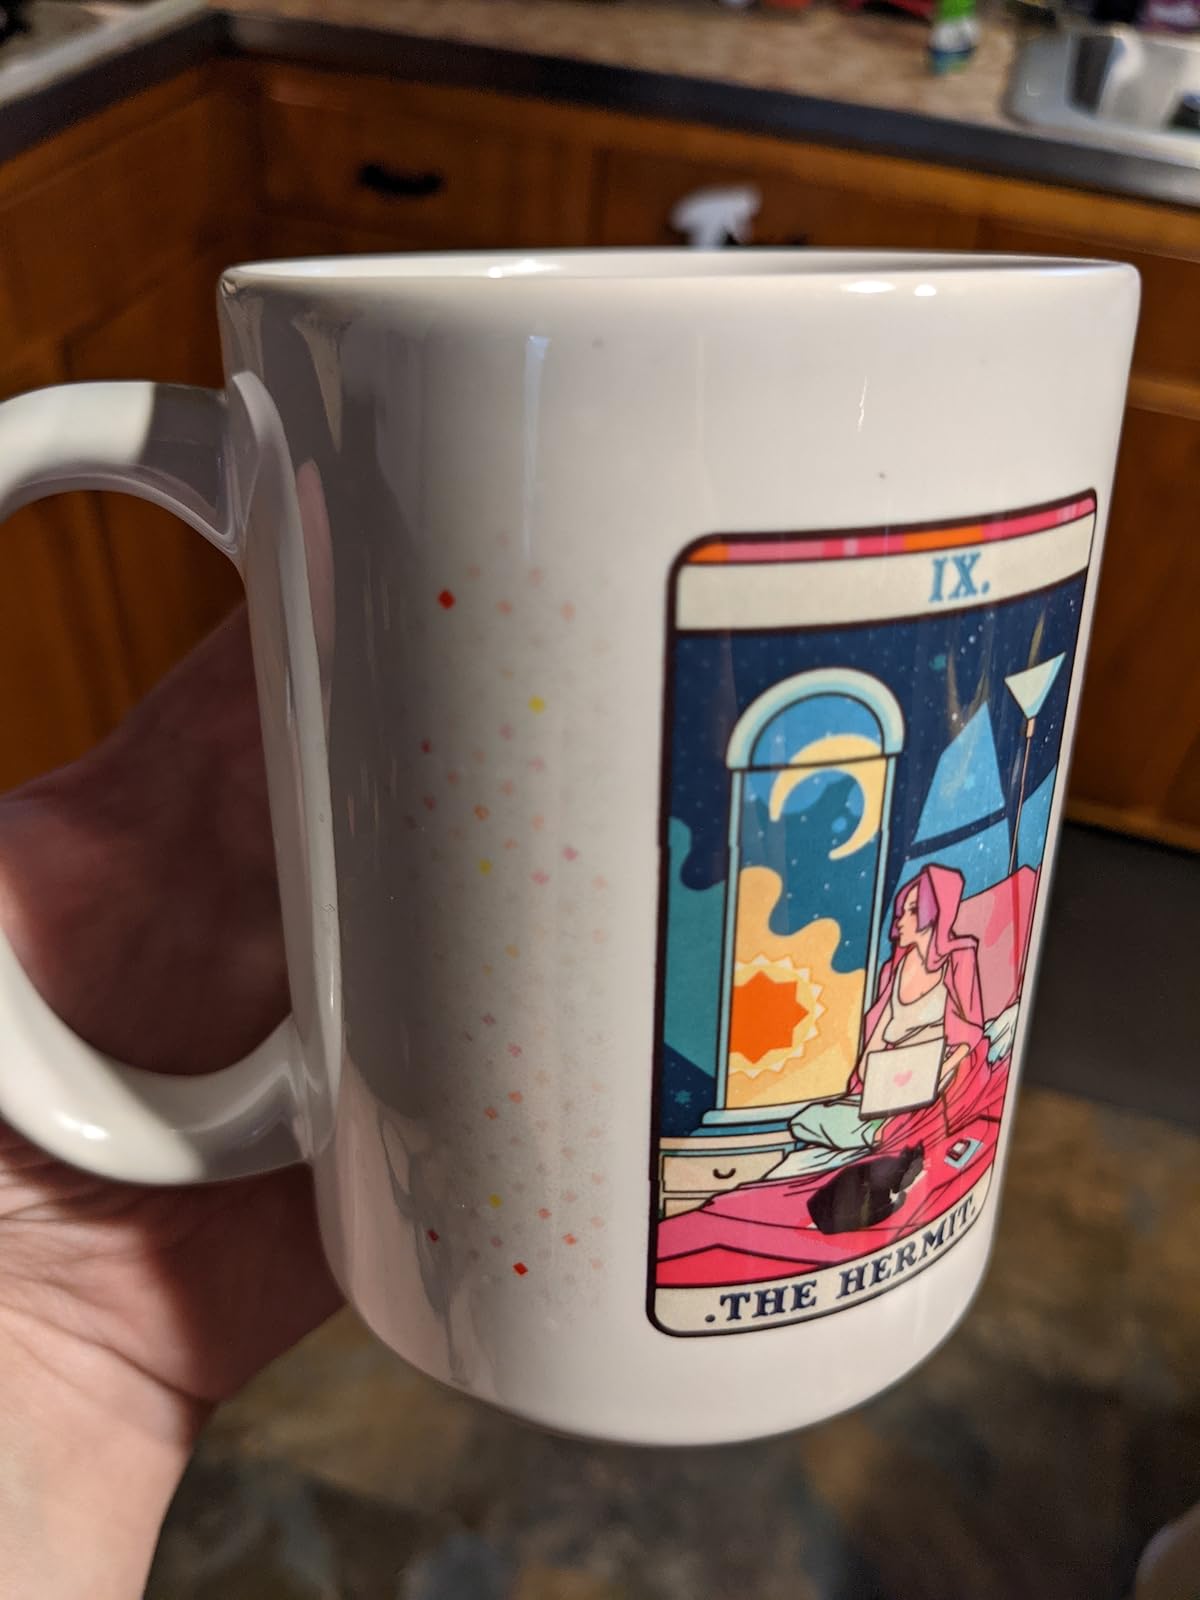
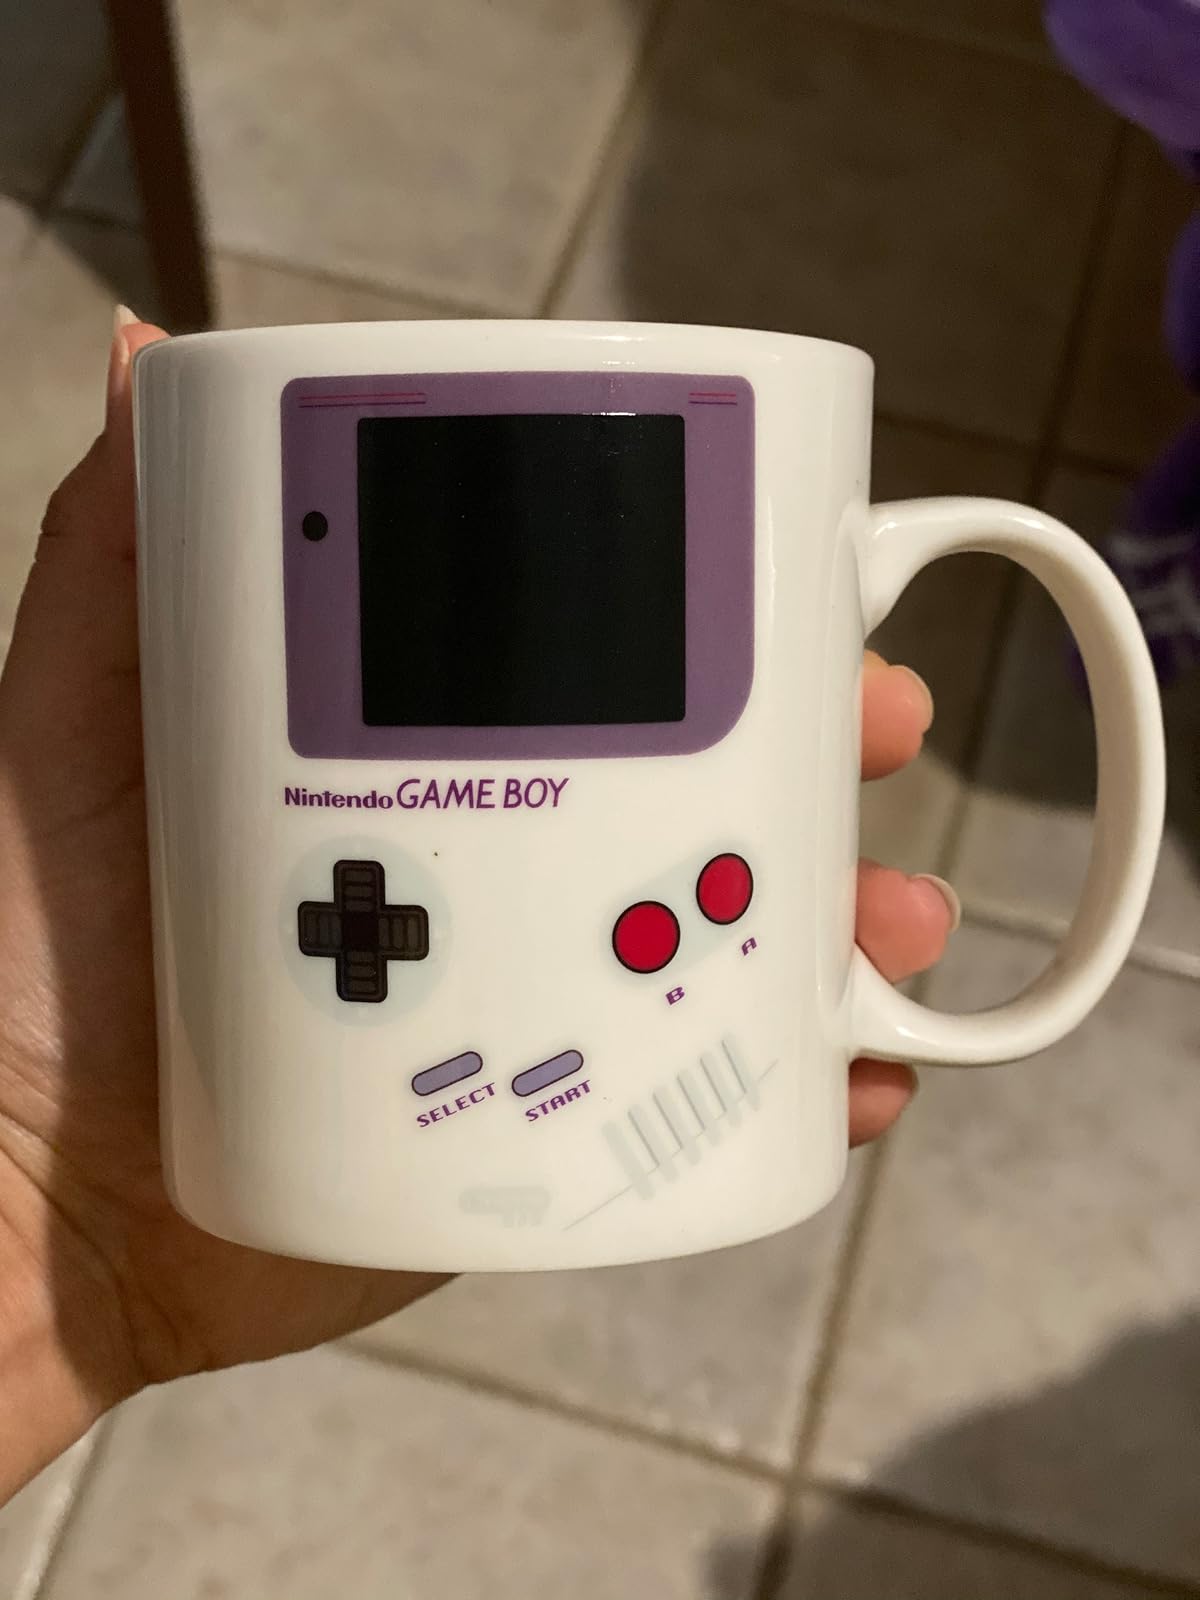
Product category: items_mug
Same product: no